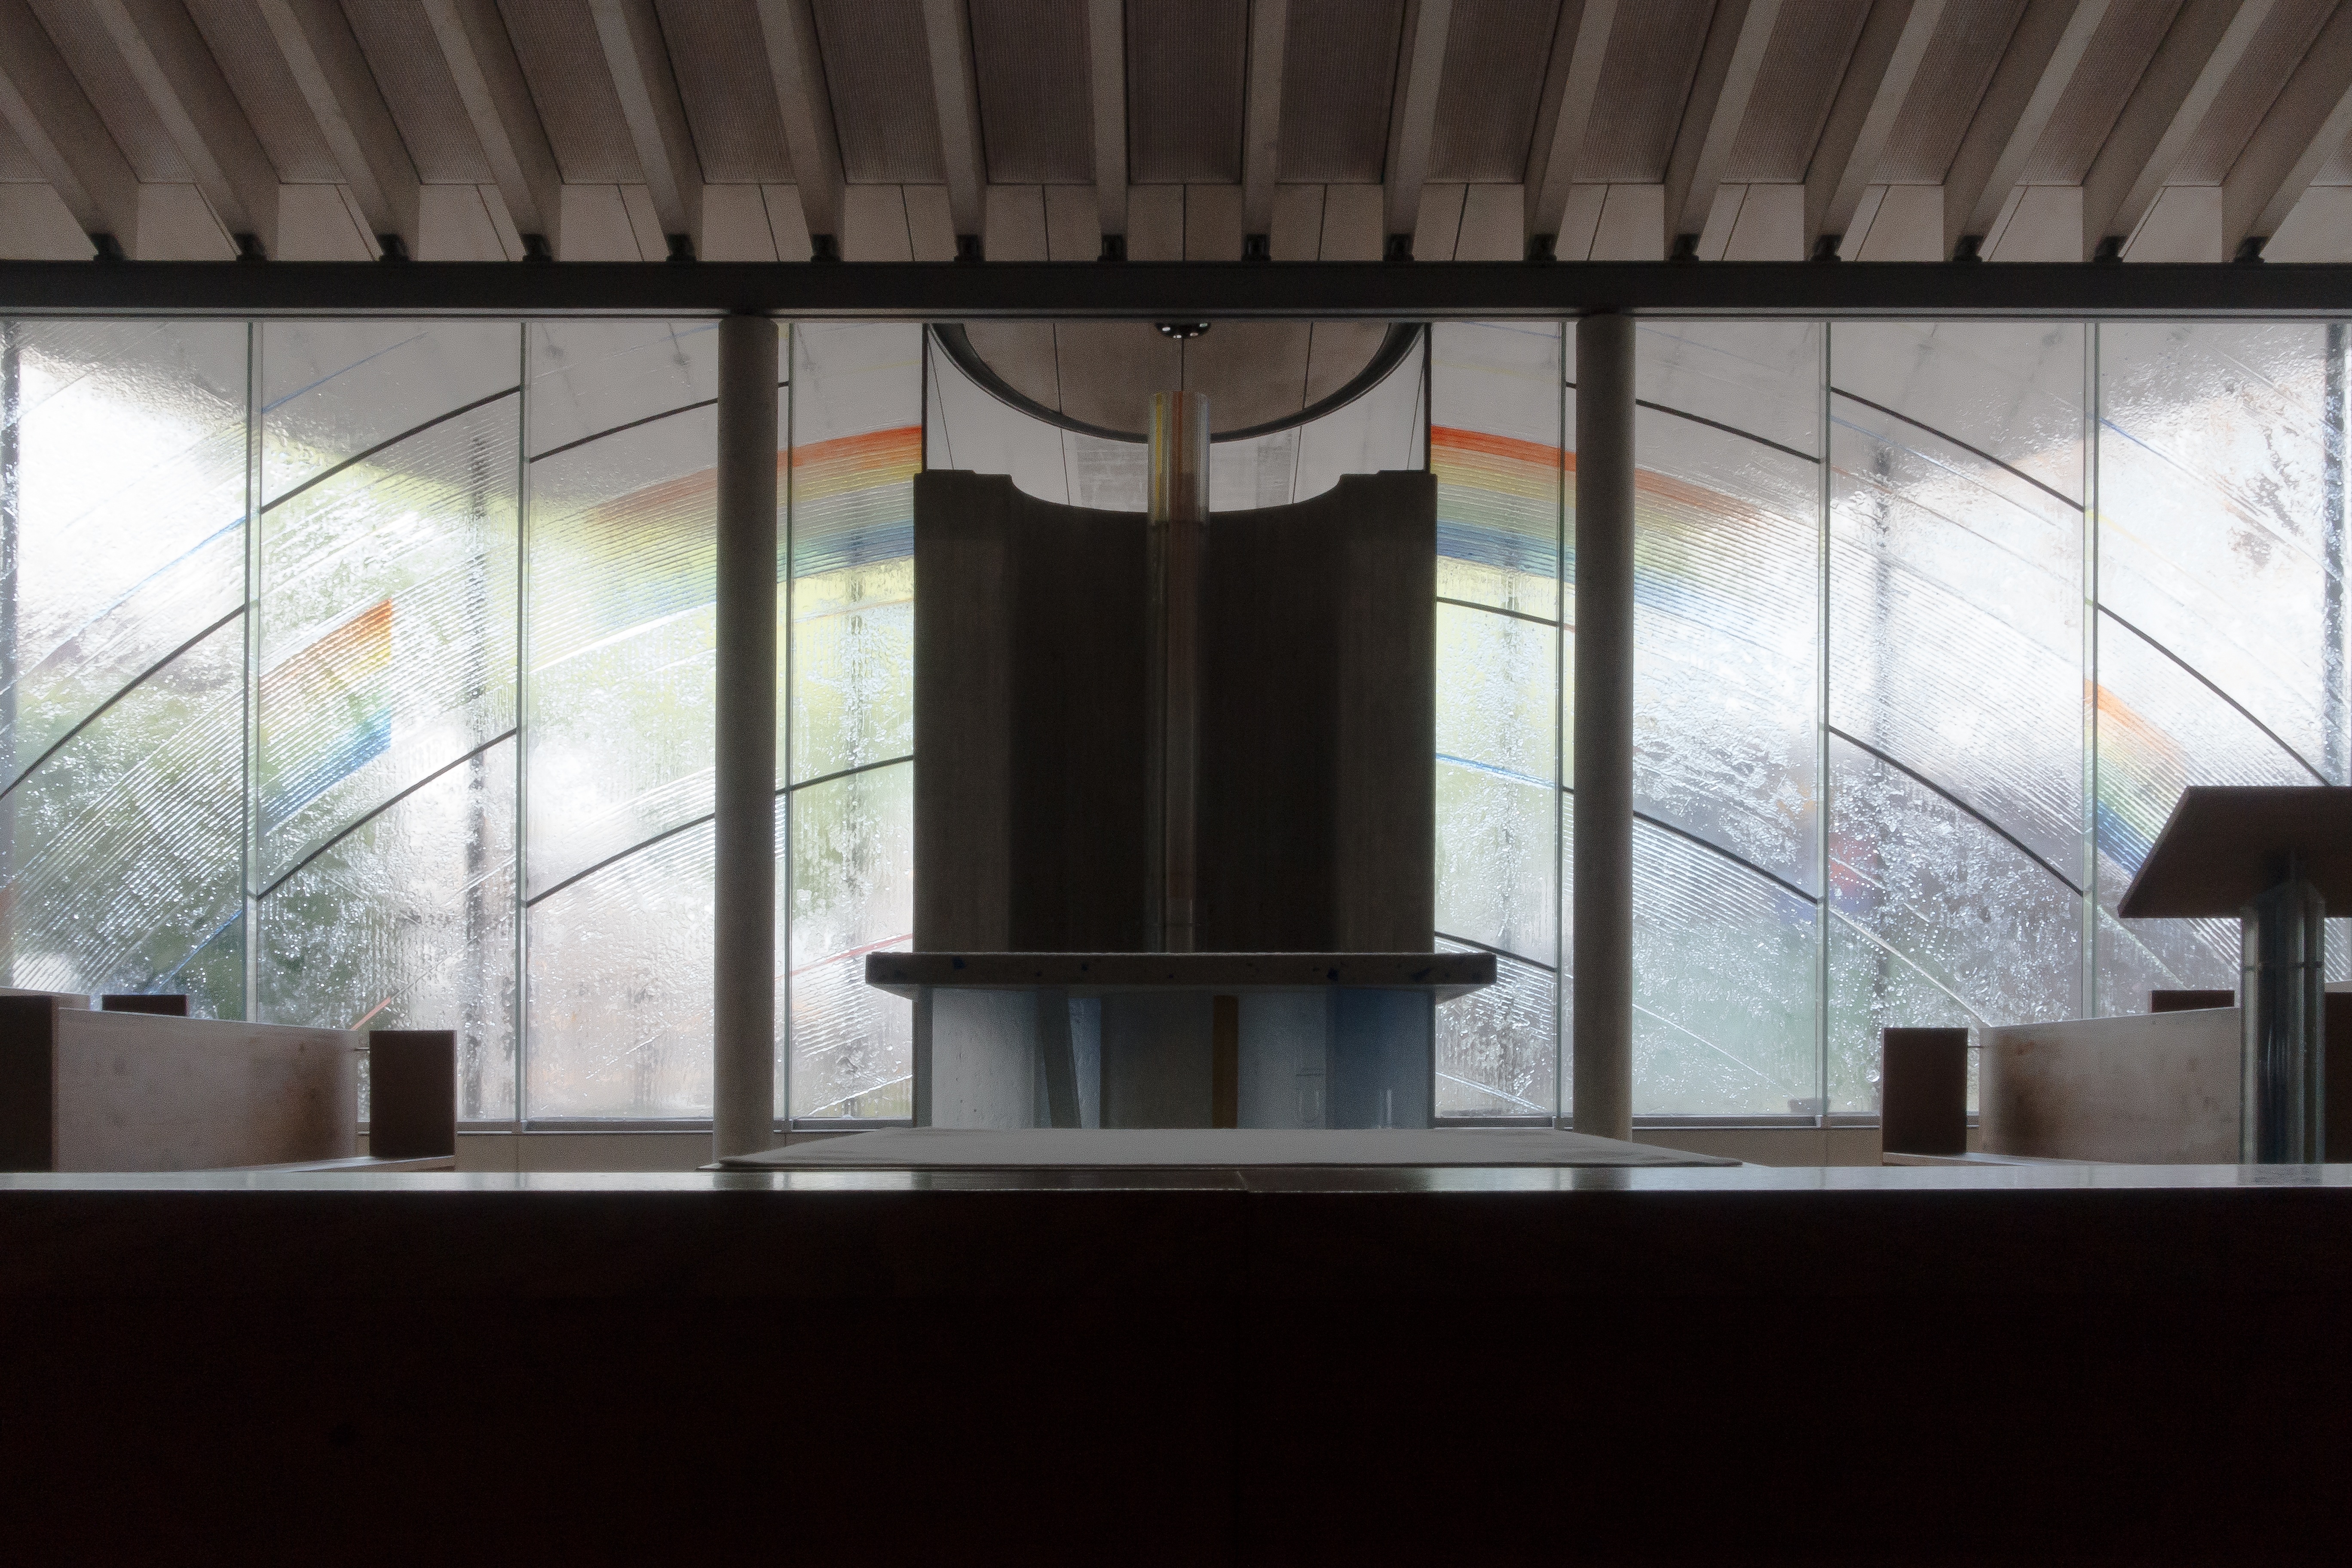
architecture, house, window, glass, building, ceiling, facade, church, lighting, modern, interior design, rainbow, meditation, design, altar, tourist attraction, daylighting, prayer room, window covering